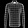
Label: Shirt